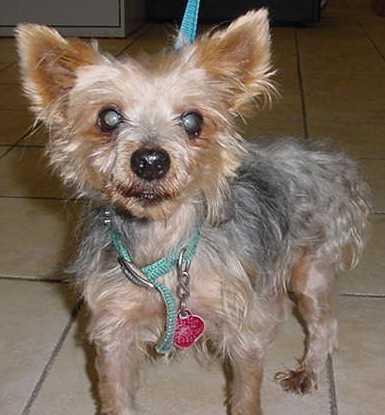
Yorkshire_terrier